Shahana Goswami

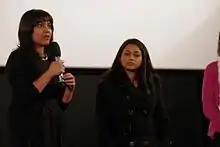
Goswami with Rubayat Hossain (producer and director) - "Under Construction" - Festival des Cinémas d'Asie - Vesoul 2016

Goswami appeared in "Bombay Begums" directed by Alankrita Shrivastava, starring Pooja Bhatt, Amruta Subhash, Plabita Borthakur and Aadhya Anand.